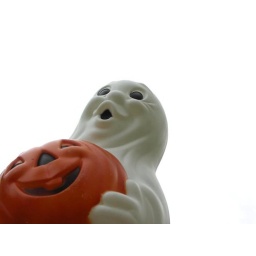
Ground level view of plastic ghost shot against overcast sky in La Crosse, Wisconsin, USA.